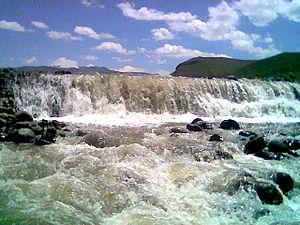
L'Azerbaïdjan oriental ou Azerbaïdjan de l'Est est une province d'Iran faisant partie de l'Azerbaïdjan iranien. Elle est située au nord-ouest du pays, à la frontière de l'Arménie et de la république d'Azerbaïdjan. Sa capitale est Tabriz.